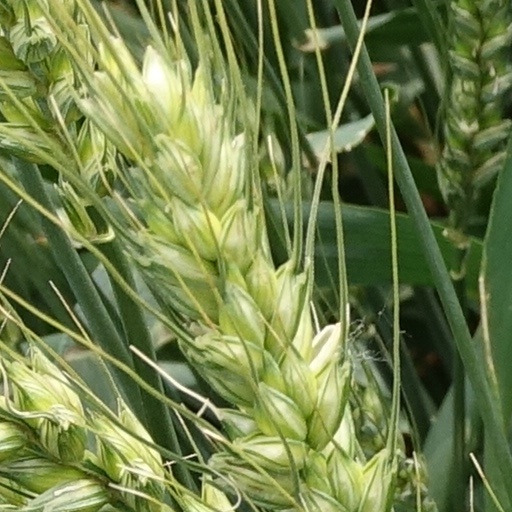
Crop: wheat